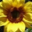
Label: sunflower